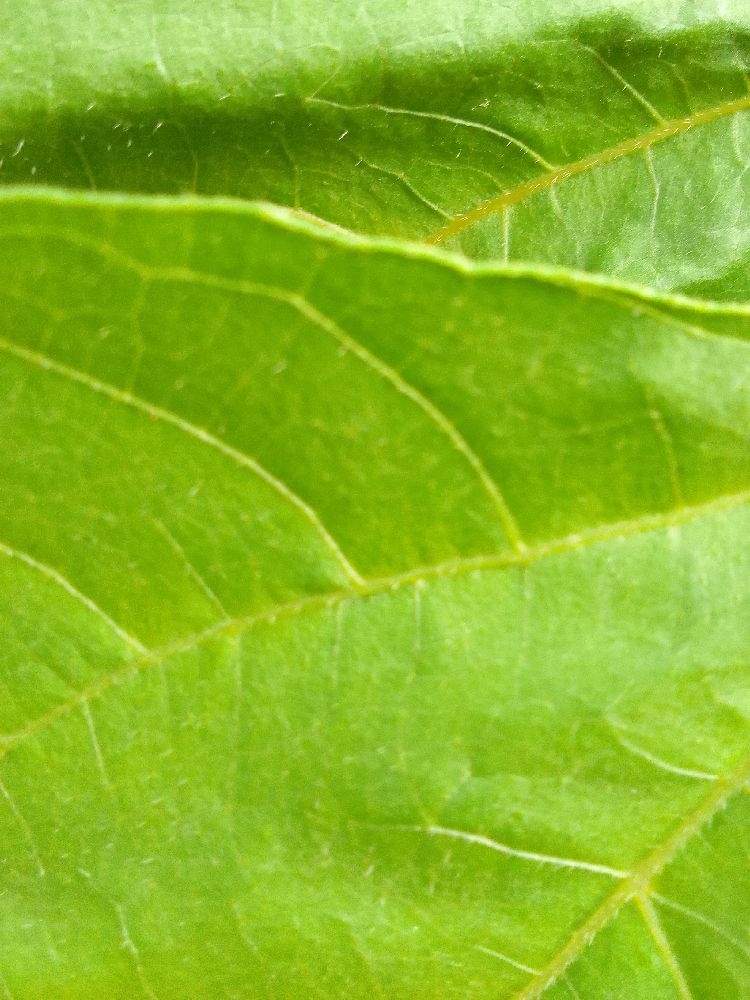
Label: healthy